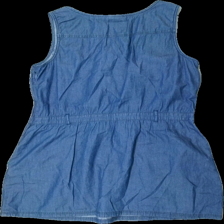
View: back
Type: Dress
Category: Ladies
Brand: Not in the list
Brand text on label: street one
Colors: Blue
Material: 100% Cotton
Cut: Regular
Size: 42
Season: All
Price range: 50-100
Recommended usage: Reuse
Description: blue jean dress